Design of Cities

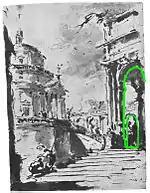
Design in Depth

Relating two arches to one another allows the involved viewer to understand the depth of buildings, provide scale for that depth, and identify egress areas. Designing in depth creates urban movement, that allows space to be understood from multiple perspectives. It also lends further credence to the determination and coherence of scale.